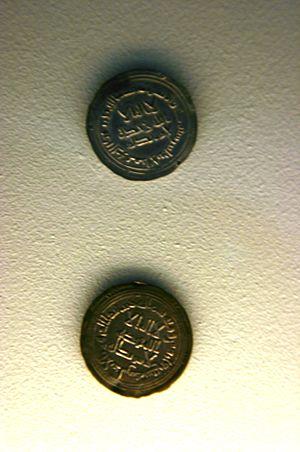
Abd al-Rahman Iᵉʳ ou Abdérame Iᵉʳ, dit le « conquérant » ou l' « Exilé » et surnommé « Faucon des Quraych », est né à Damas en mars 731 et est mort à Cordoue le 30 septembre 788. Il est le fondateur omeyyade de l'émirat de Cordoue, Al-Andalus. Il sera au pouvoir durant 31 ans et sa descendance régnera sur la plus grande partie de la péninsule Ibérique pendant près de trois siècles.